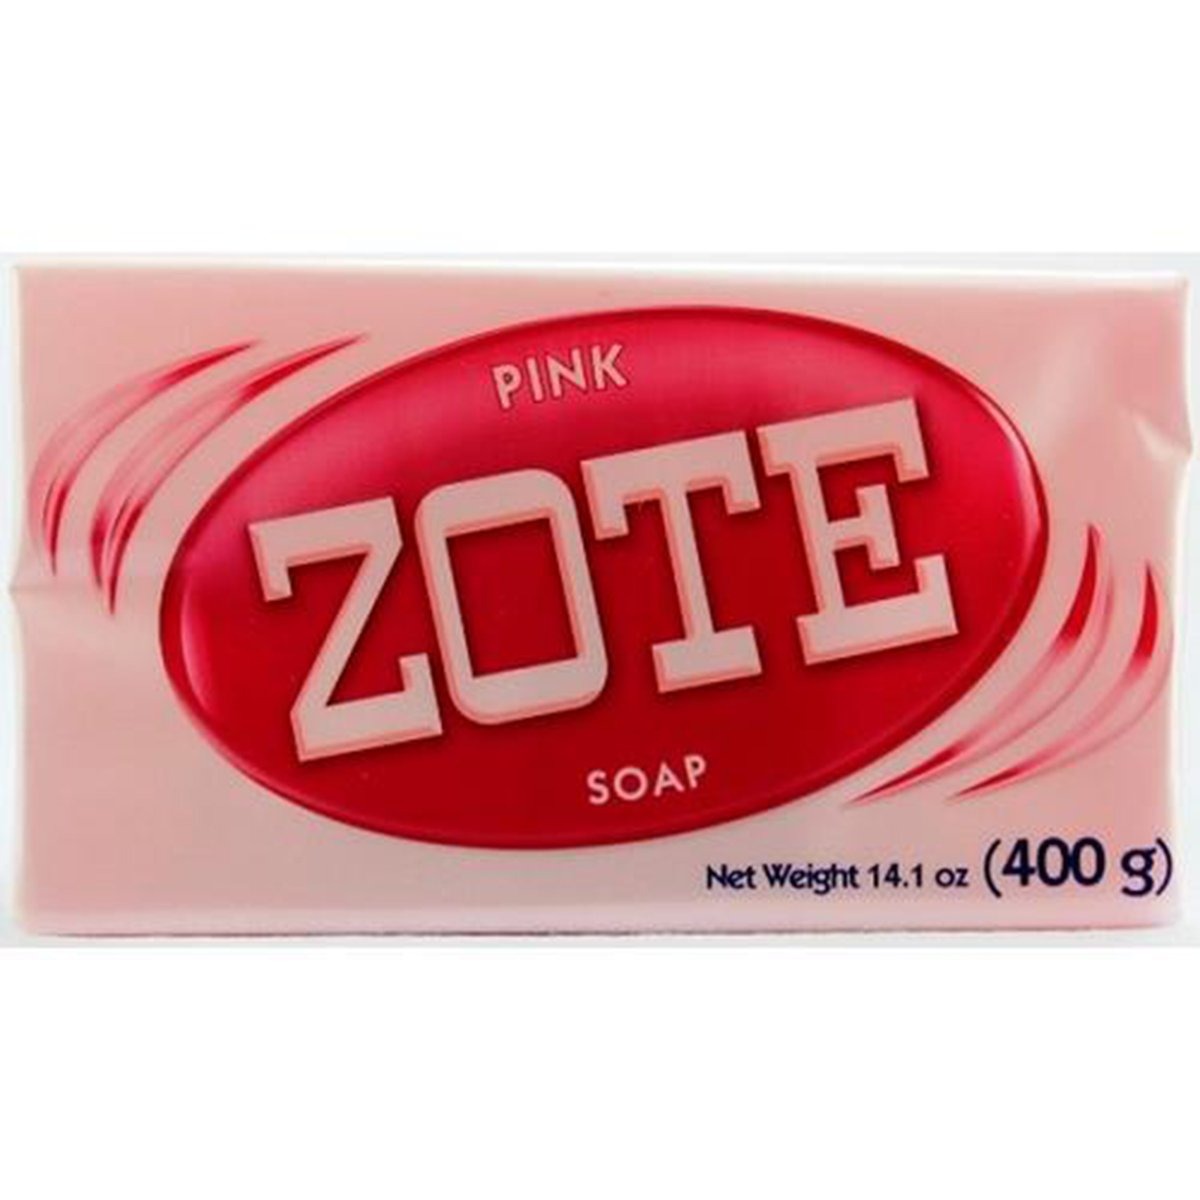
Item Name: Product Of Zote, Pink Bar Soap - Clothes, Count 1 - Laundry Detergent / Grab Varieties & Flavors
Bullet Point: Product Of Zote, Pink Bar Soap - Clothes, Count 1 - Laundry Detergent/ Grab All Varieties
Value: 14.1
Unit: Ounce

Price: 7.85